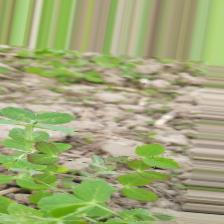
Label: Lentil Rust